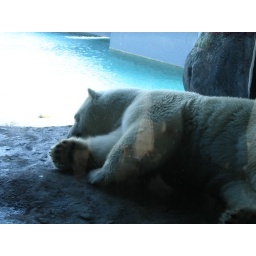
A polar bear gets settled in to his new home in the refurbished Tundra exhibit at the Toronto Zoo.